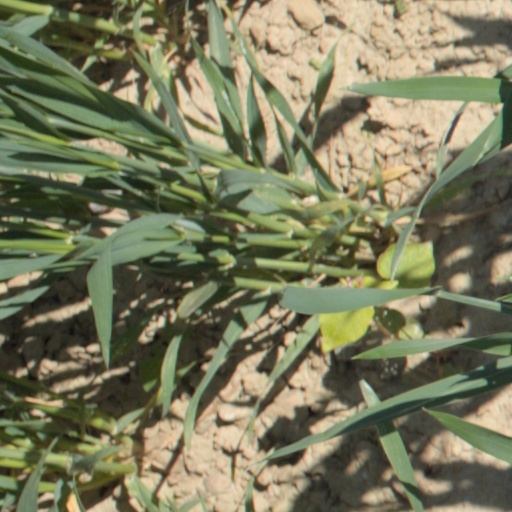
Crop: wheat